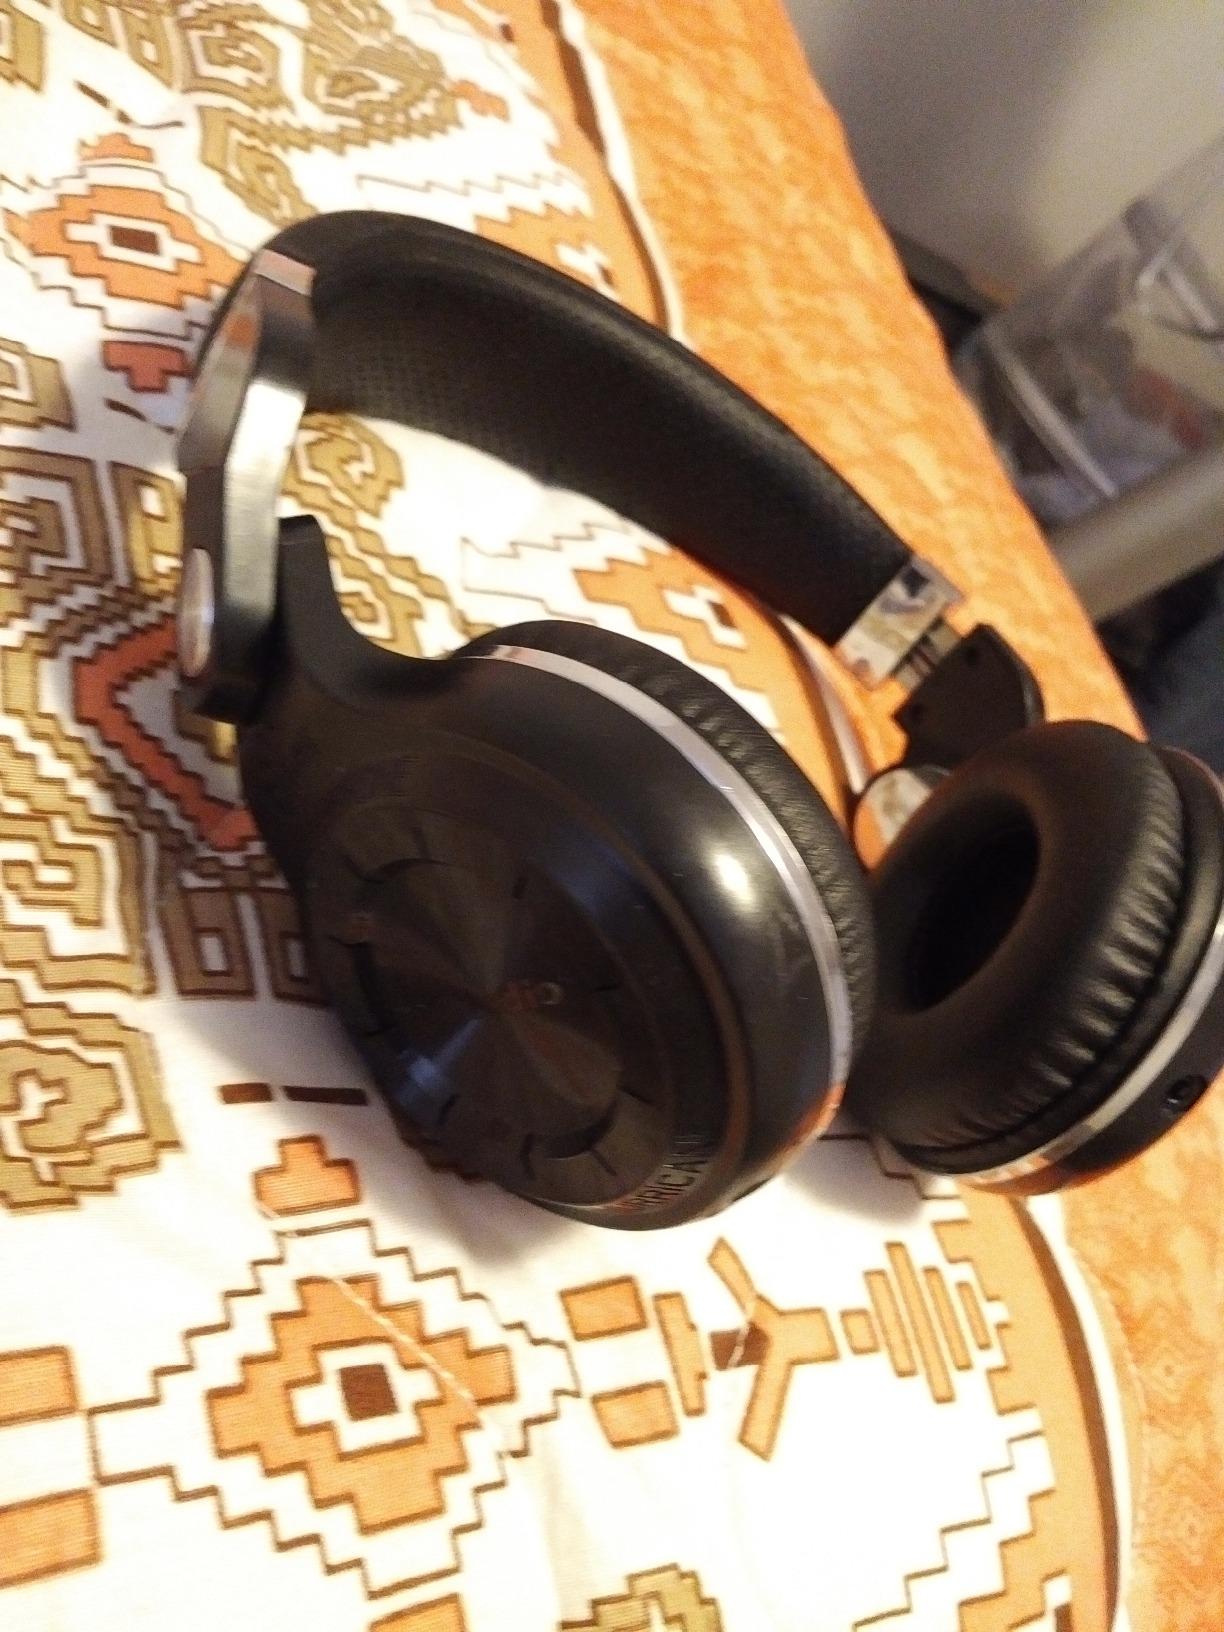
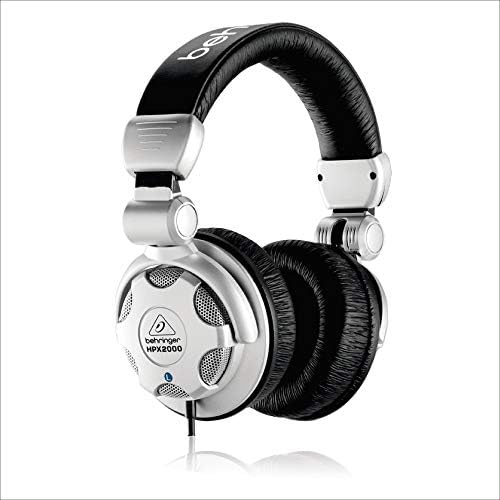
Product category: headphones
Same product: no